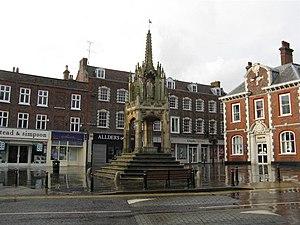
Leighton Buzzard est une ville du comté du Bedfordshire, en Angleterre. Elle se trouve près des Chilterns, entre Luton et Milton Keynes. Elle jouxte la ville plus petite de Linslade, avec laquelle elle forme la commune de Leighton-Linslade. Le nom de Leighton Buzzard est parfois utilisé pour désigner les deux villes.